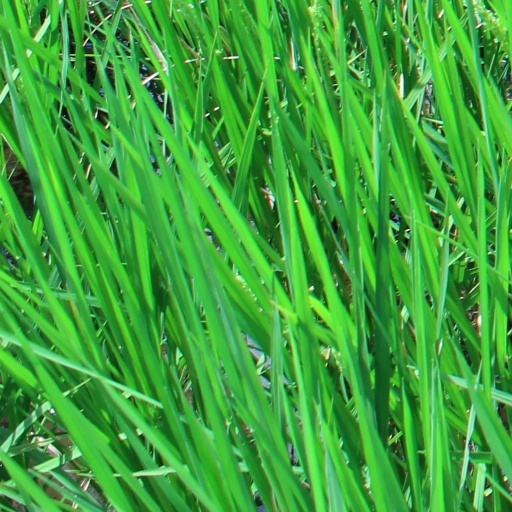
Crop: rice